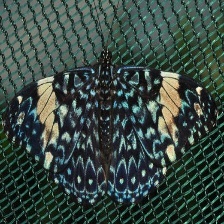
Species: RED CRACKER